Charles Holroyd

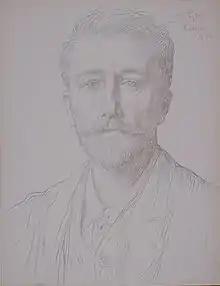
Charles Holroyd in 1896. Drawing by Alphonse Legros.

Sir Charles Holroyd RE (9 April 1861 – 17 November 1917) was an English painter, original printmaker and curator during the late Victorian and Edwardian eras up to and including the First World War. He was Keeper of the Tate from 1897 to 1906, Director of the National Gallery from 1906 to 1916 and Assessor (Vice-President) of the Royal Society of Painter-Etchers & Engravers (now Royal Society of Painter-Printmakers) from 1902 to 1917.